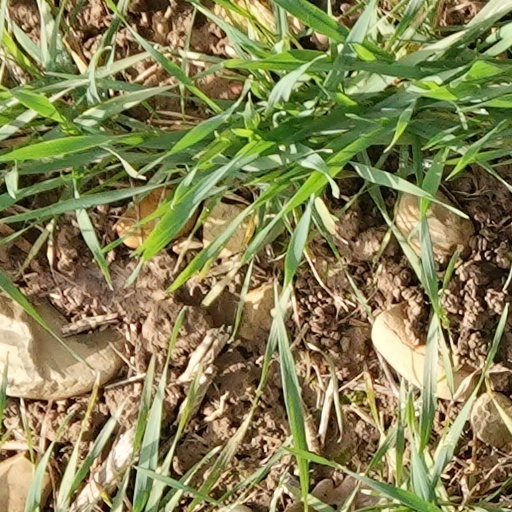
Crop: wheat